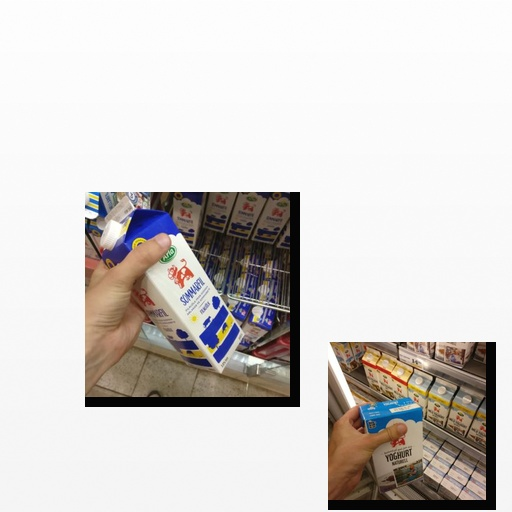
Food items: natural_yogurt, sour_milk